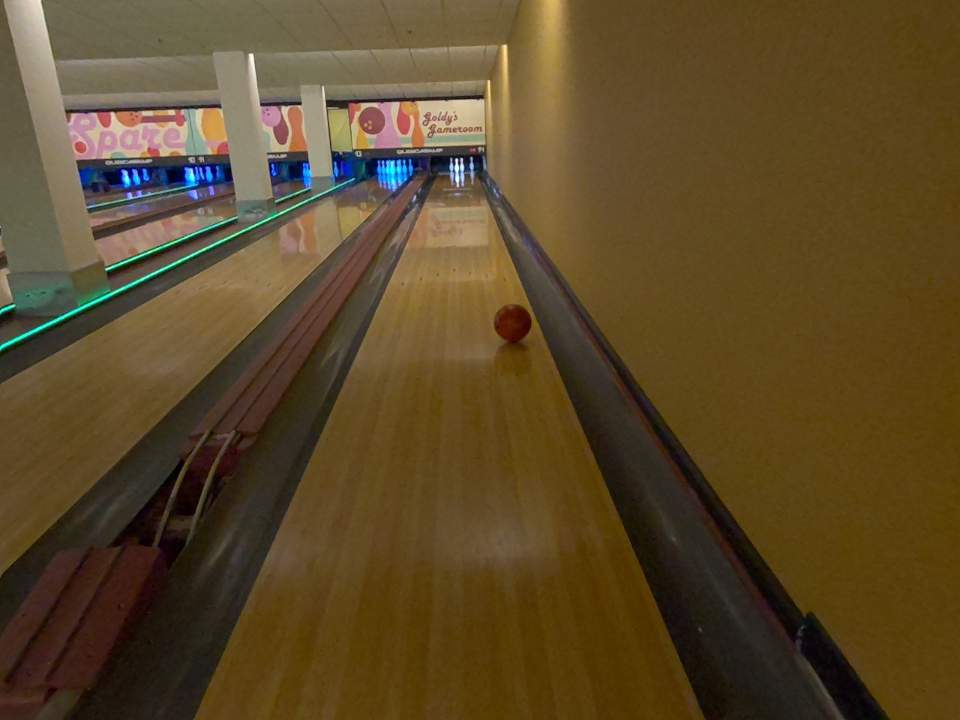
Object: bowling_ball